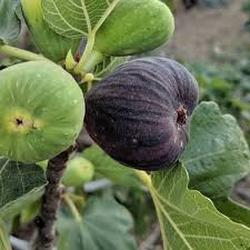
Label: Fig